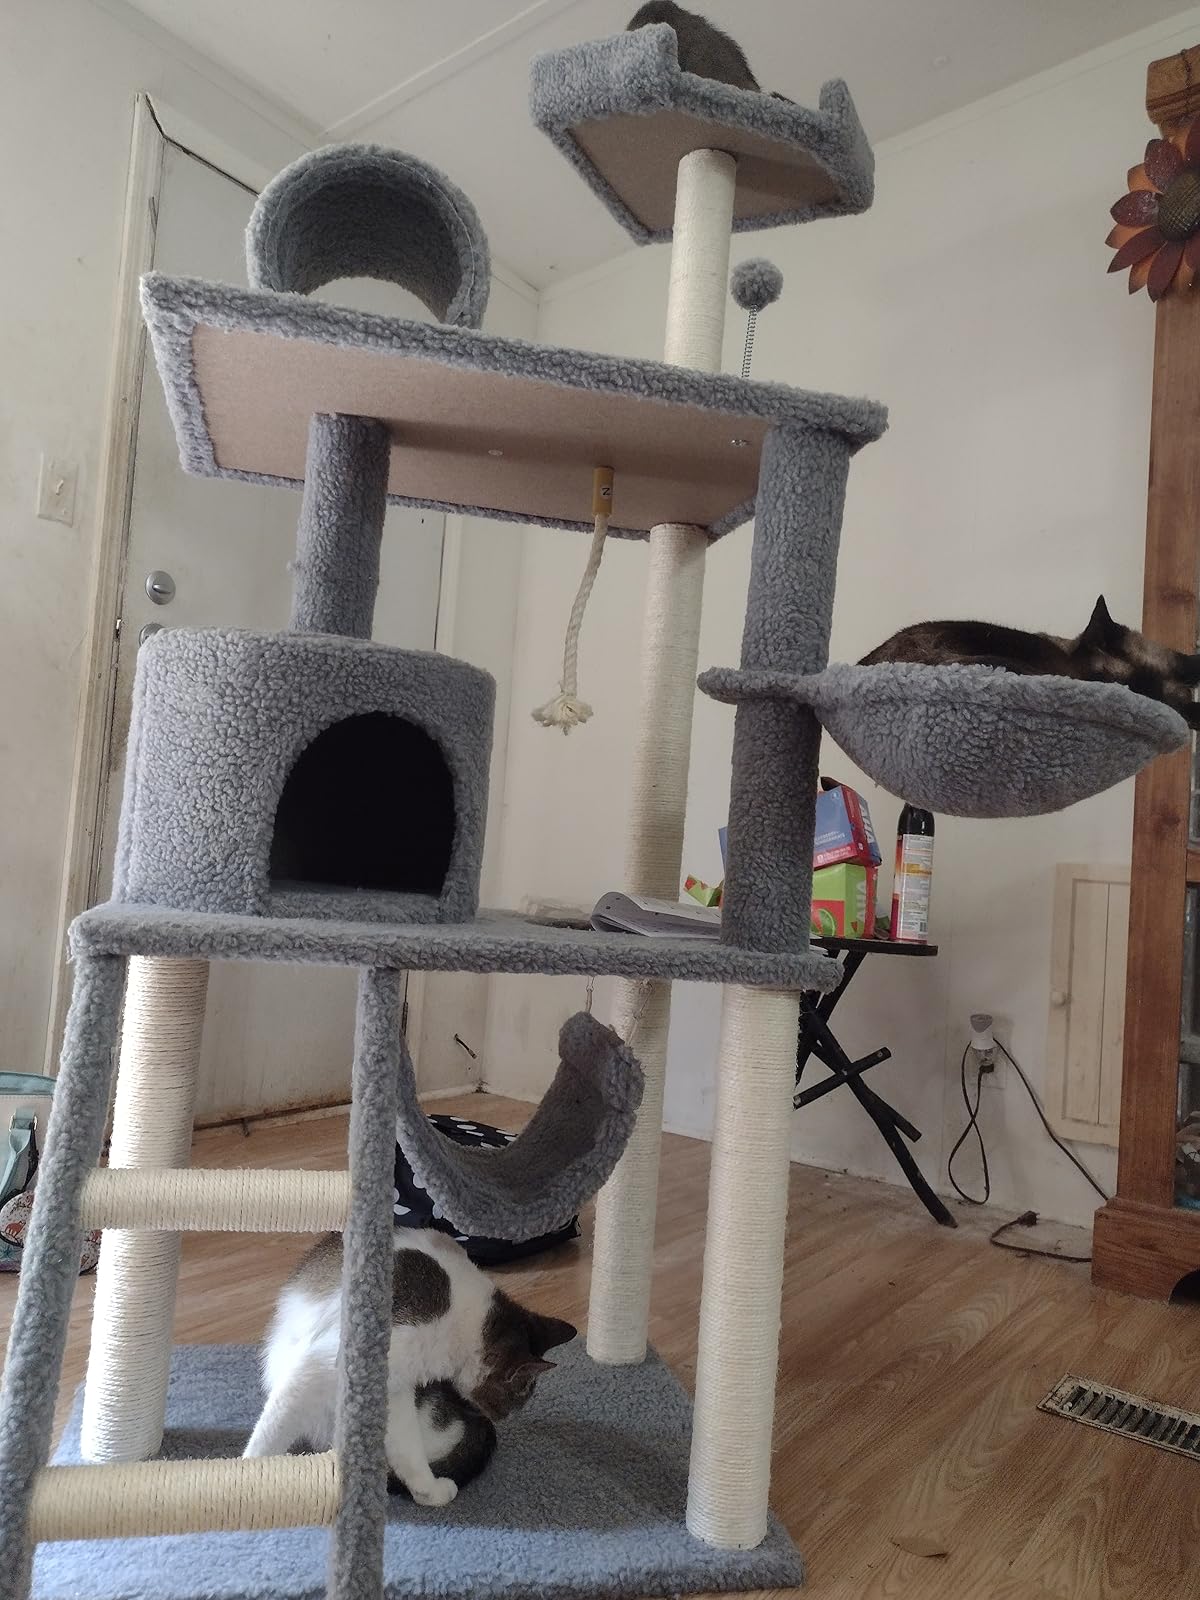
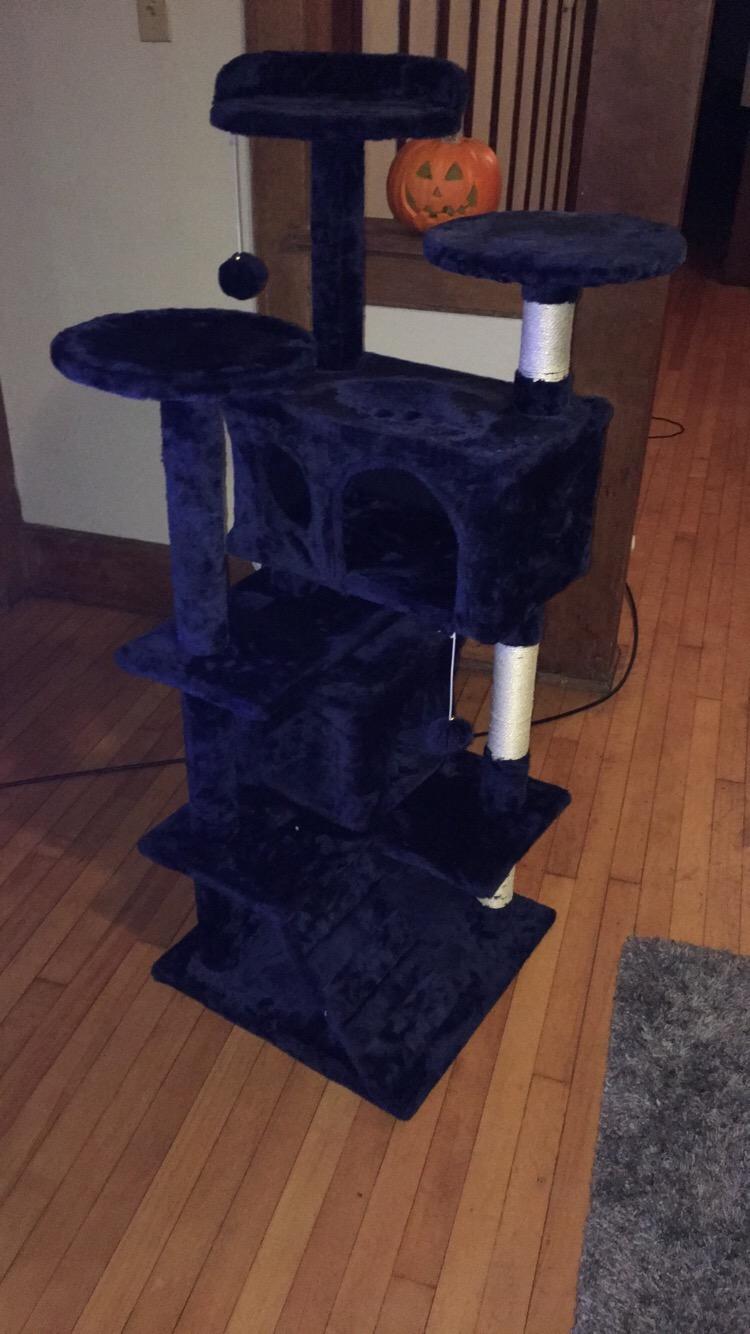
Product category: items_cat tree
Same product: no